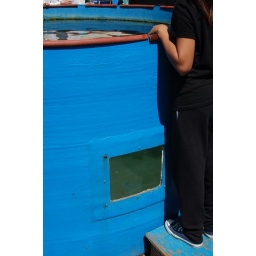
girl in black looking at the fish